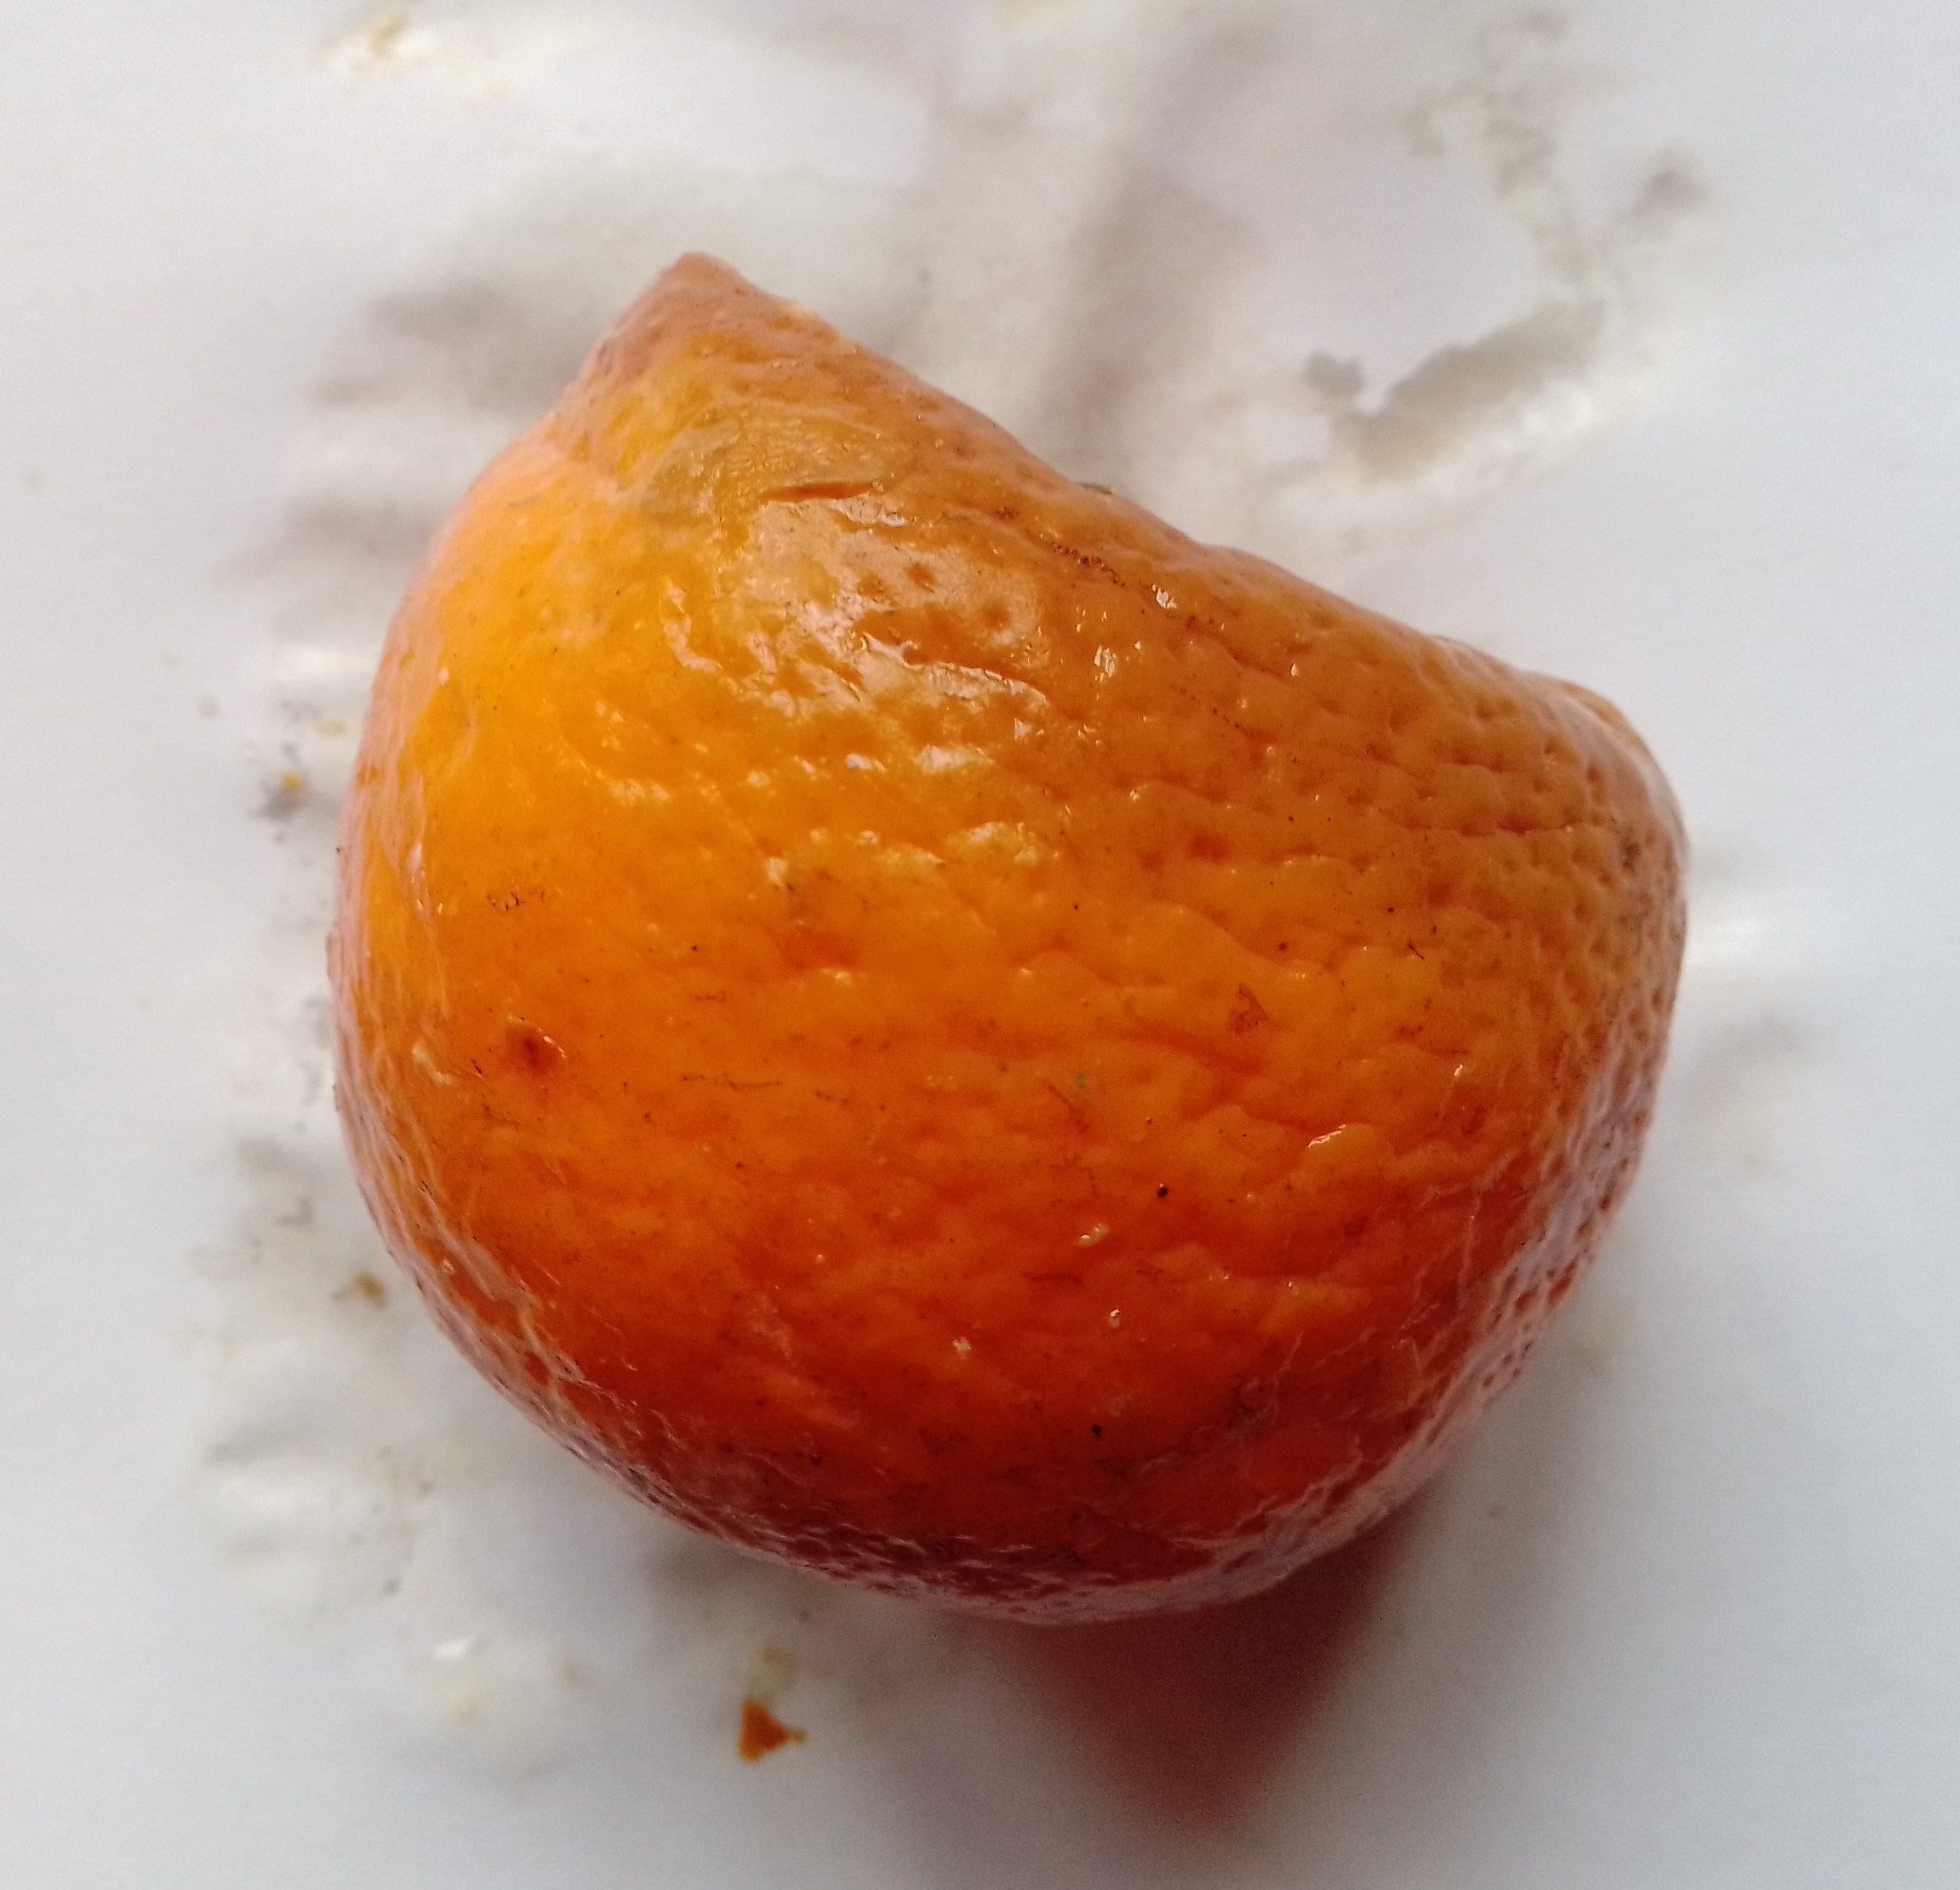
Fruit: orange
Condition: rotten